Tanks of the Israel Defense Forces

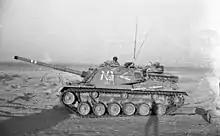
Magach 3 in Sinai, 1969

Every Israeli tank deployed on the Golan Heights was engaged during the initial attacks. Reservists were directed to the Golan as quickly as possible. They were assigned to tanks and sent to the front as soon as they arrived at army depots, without waiting for the crews they trained with to arrive, machine guns to be installed on the tanks, or taking the time to calibrate the tank guns (a time-consuming process known as bore-sighting). The Syrians had expected it to take at least 24 hours for Israeli reserves to reach the front lines; in fact, reserve units began reaching the battle lines only 15 hours after the war began. Israeli reserve forces approaching the Golan Heights were subjected to Syrian artillery fire directed from Mount Hermon.